Swimming at the 2013 World Aquatics Championships – Women's 50 metre freestyle

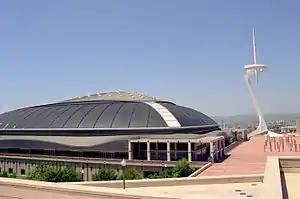
Barcelona Palau San Jordi

The women's 50 metre freestyle event in swimming at the 2013 World Aquatics Championships took place on 3–4 August at the Palau Sant Jordi in Barcelona, Spain.